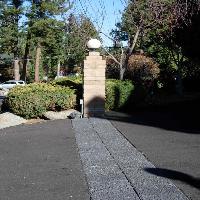
Weather: sun or clear